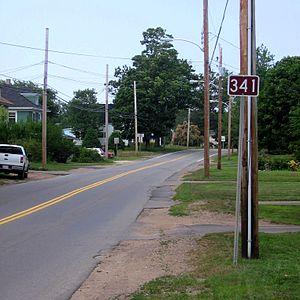
La route 341 est une route secondaire de la Nouvelle-Écosse d'orientation nord-sud et est-ouest, située dans le centre-sud-ouest de la province, dans la région de Kentville. Elle est une route faiblement empruntée somme toute, reliant la ville aux villages plus au nord. De plus, elle mesure 10kilome, et est une route asphaltée sur l'entièreté de son tracé.